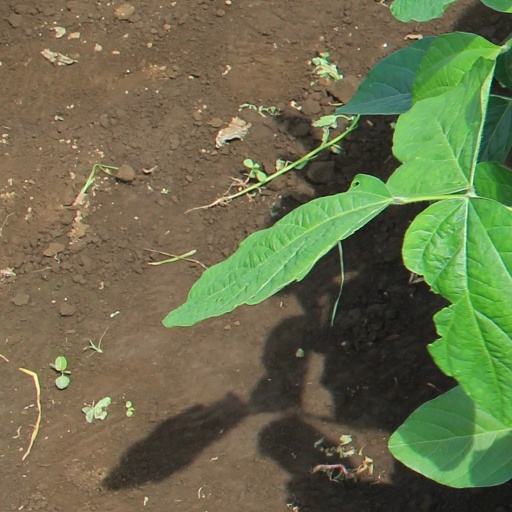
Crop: soybean